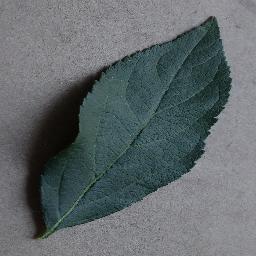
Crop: apple
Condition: healthy